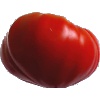
Label: Tomato 3